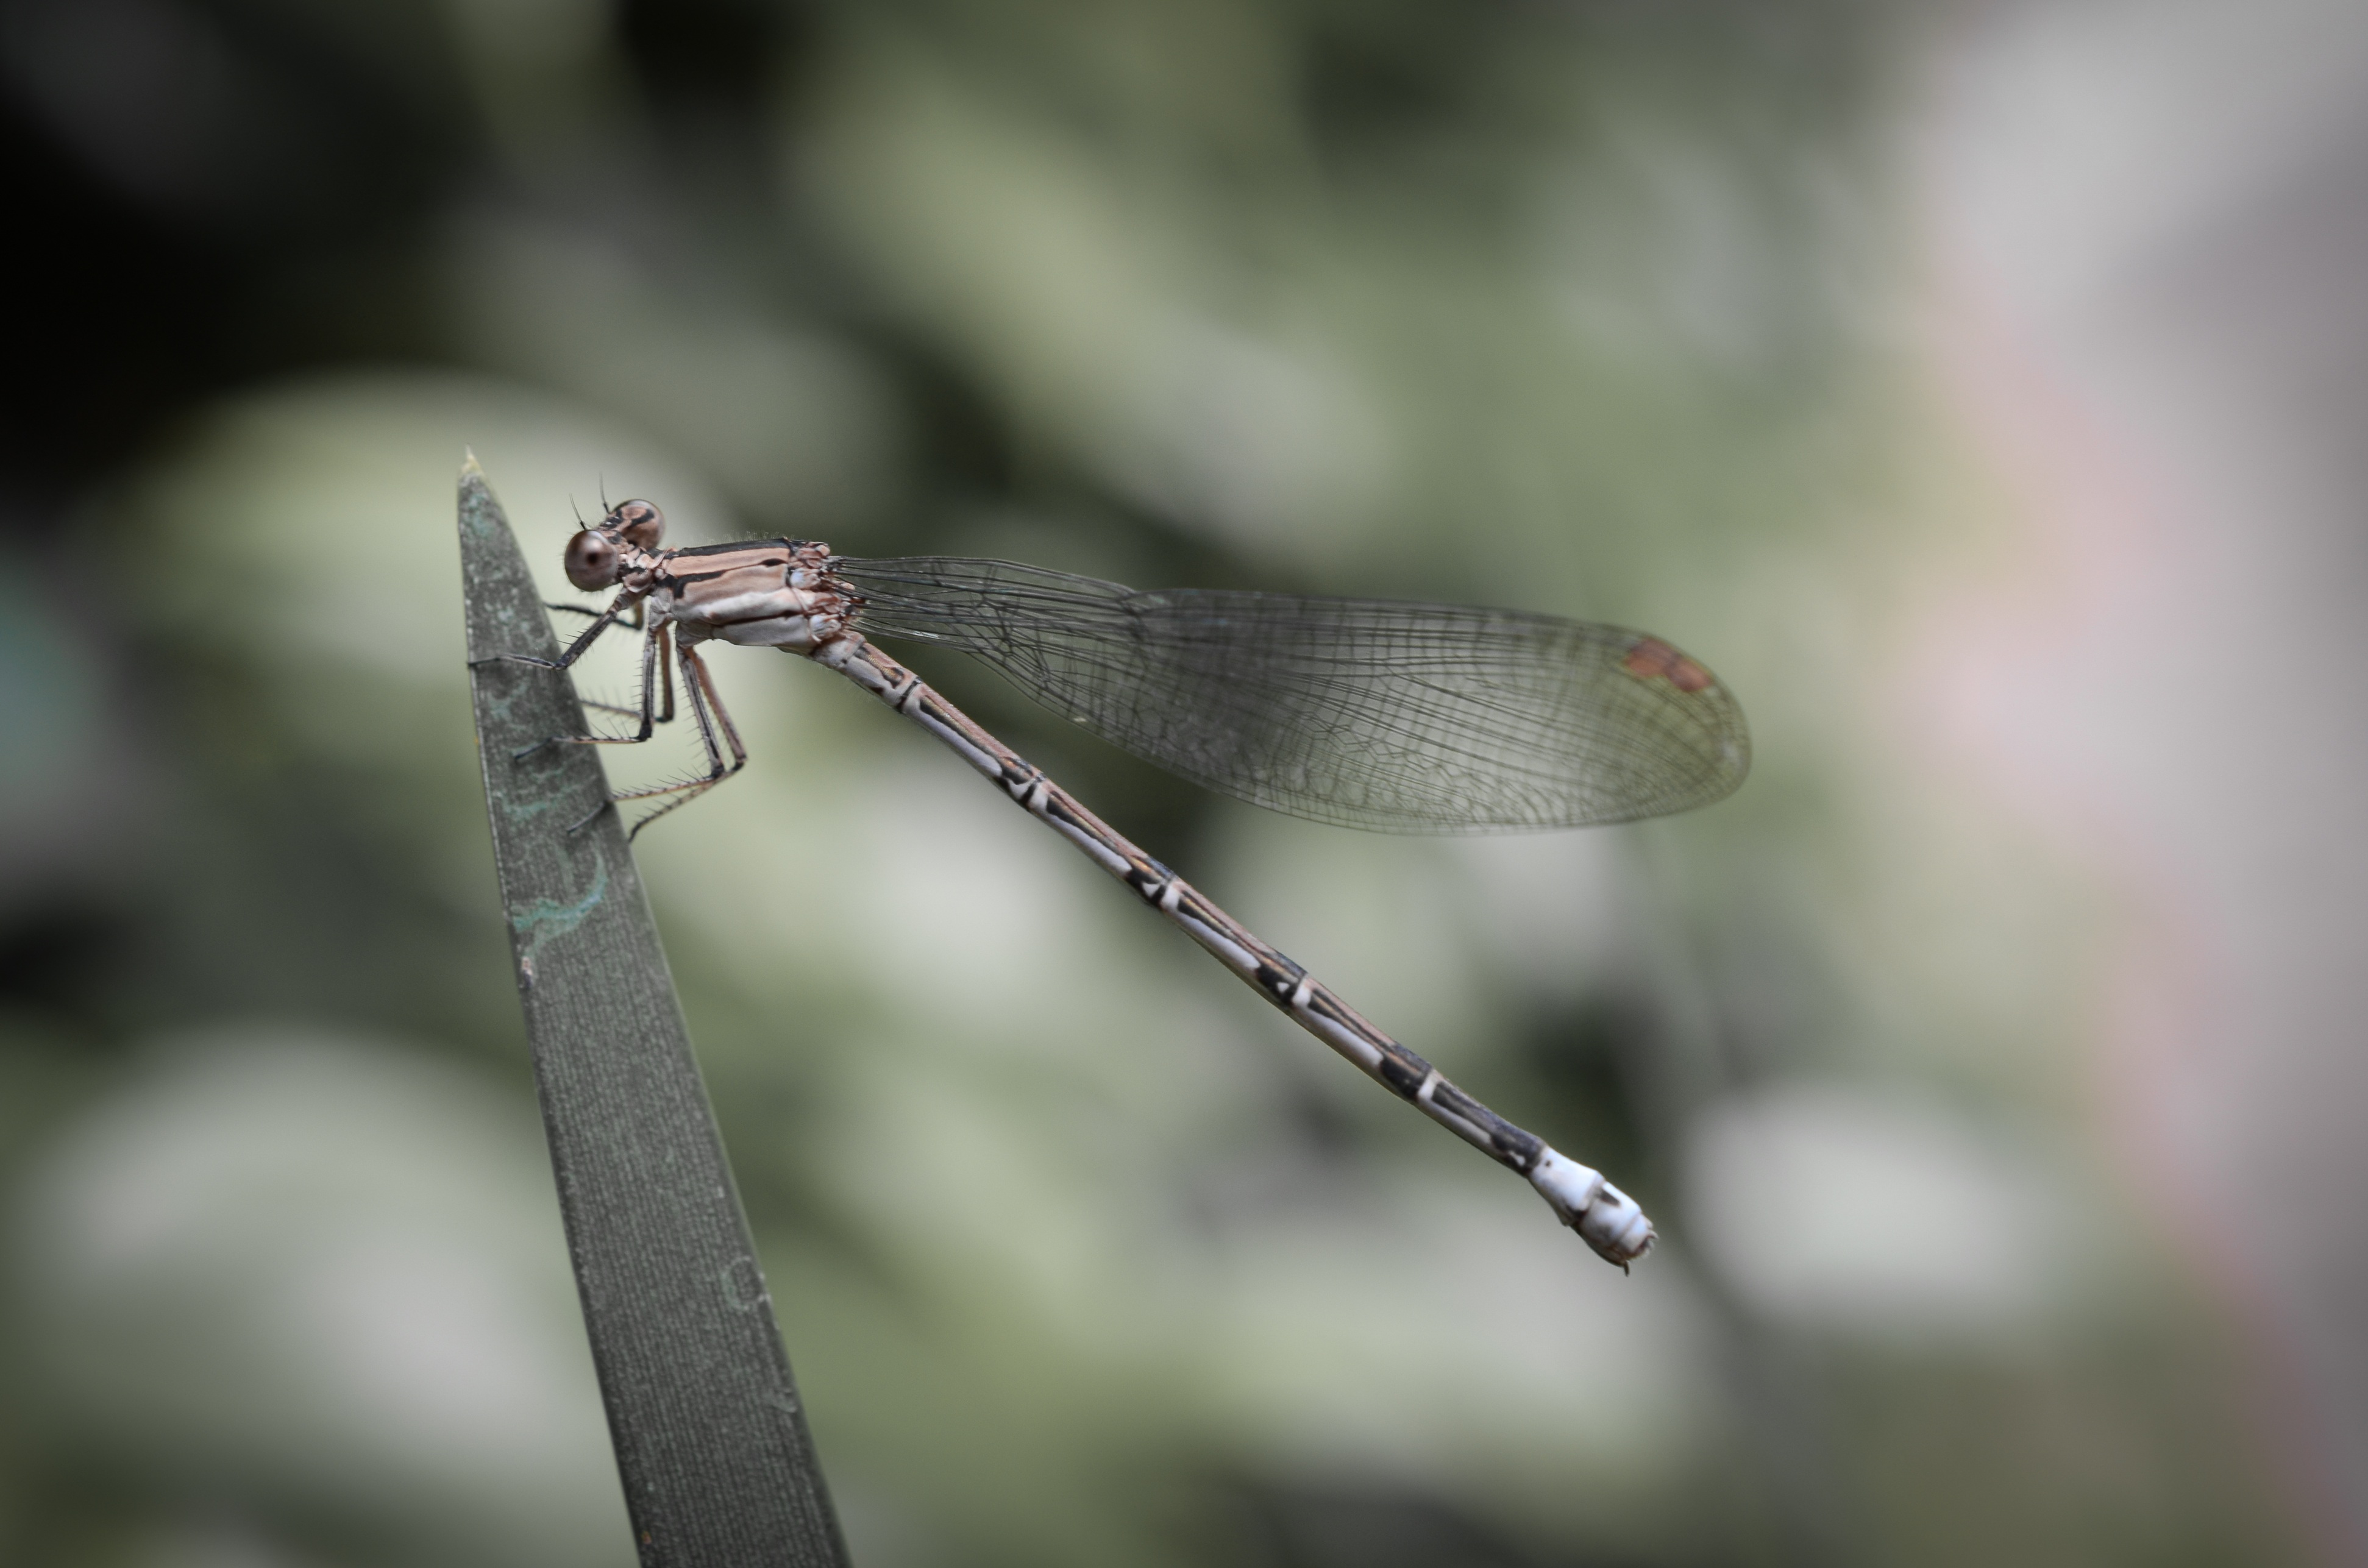
nature, wing, photography, wildlife, environment, green, insect, macro, biology, fauna, invertebrate, close up, dragonfly, damselfly, macro photography, arthropod, dragon fly, plant stem, dragonflies and damseflies, net winged insects